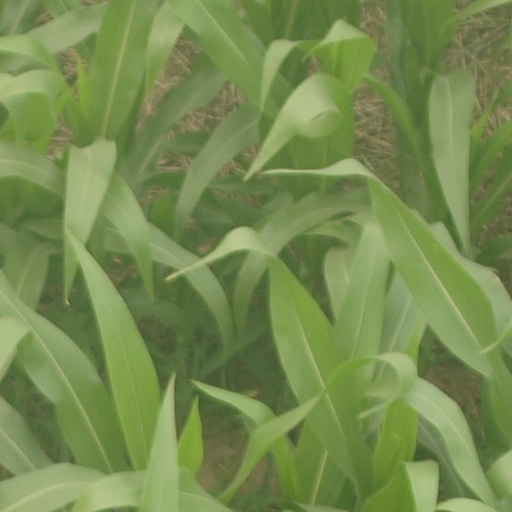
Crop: maize; corn